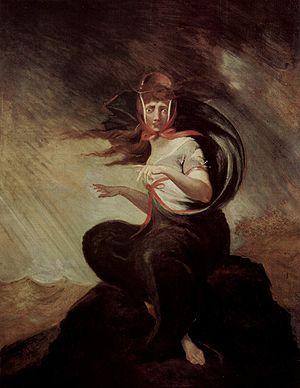
La Tâche est le poème le plus célèbre de William Cowper, commencé en 1783, et publié en 1785. Composé de six mille vers blancs, il est divisé en six livres : Le Sofa, L'Horloge, Le Jardin, Soirée d'hiver, Promenade un matin d'hiver et Promenade hivernale à midi. Le recueil est dédicacé à Lady Austen, la veuve de Sir Robert Austen d'Herendon, une lointaine parente du père de Jane Austen, qui lui suggéra le thème du poème. Son influence sur William Wordsworth apparaît dans le dernier poème de ses Lyrical Ballads : Tintern Abbey.